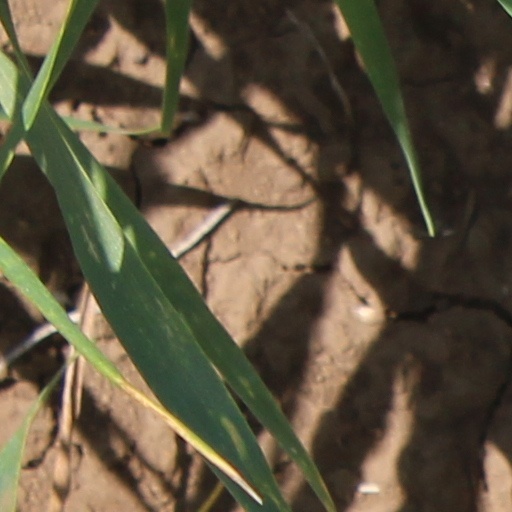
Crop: wheat